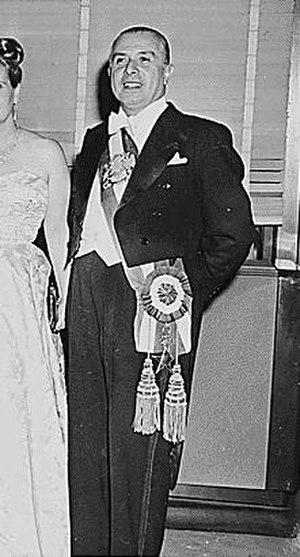
Gabriel González Videla est un homme d'État chilien. Il a été président de la République entre 1946 et 1952.
L’histoire du Chili est généralement découpée en douze périodes, qui vont du début du peuplement humain du territoire de l’actuel Chili jusqu’à nos jours.